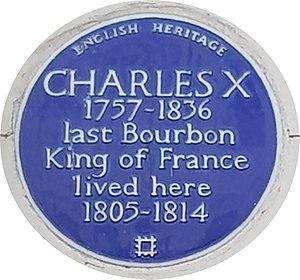
""Blue plaque"" de Charles X, 72 South Audley Street, Londres."
South Audley Street est une rue de la ville de Londres. Elle est située dans la cité de Westminster, dans le quartier de Mayfair.
Charles-Philippe de France, comte d'Artois, plus connu sous le nom de Charles X, né le 9 octobre 1757 au château de Versailles à Versailles en France et mort le 6 novembre 1836 à Goritz en Autriche, est roi de France et de Navarre de 1824 à 1830.